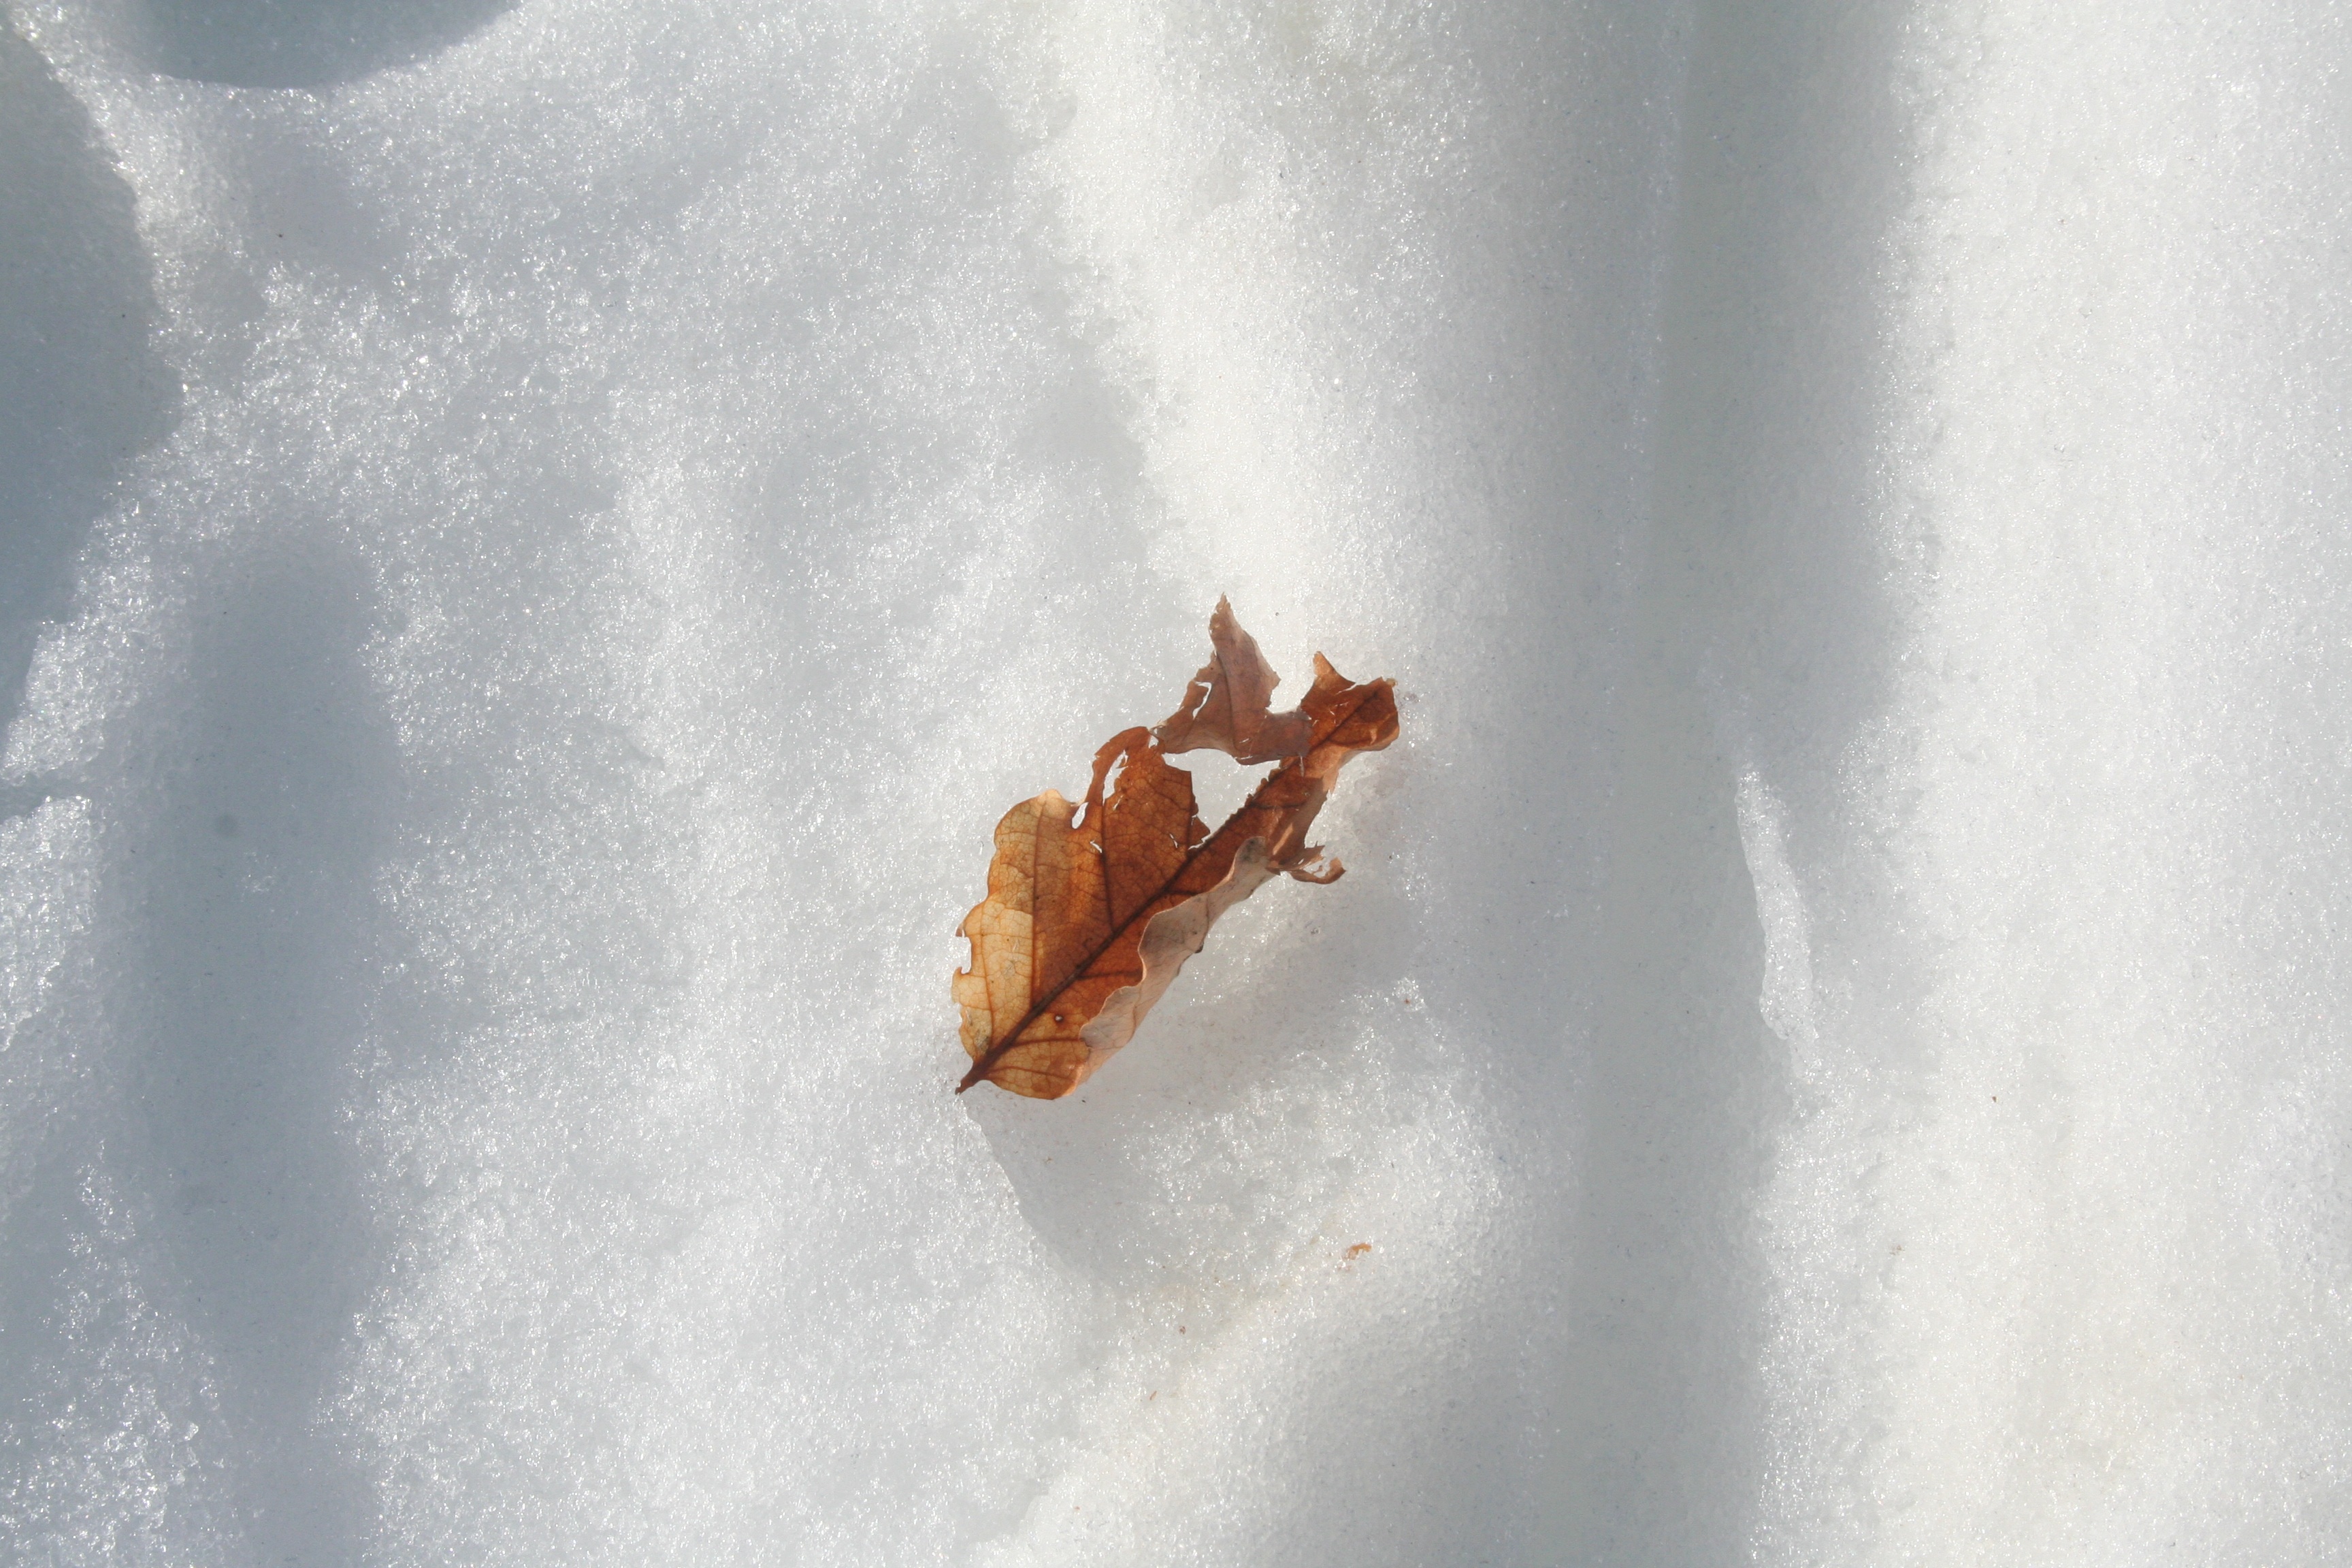
hand, landscape, mountain, snow, winter, sky, hiking, white, leaf, frost, ice, weather, season, close up, mountaineering, mountains, blizzard, melting, sci, freezing, macro photography, skiers, snowy mountain, atmosphere of earth, geological phenomenon, winter storm